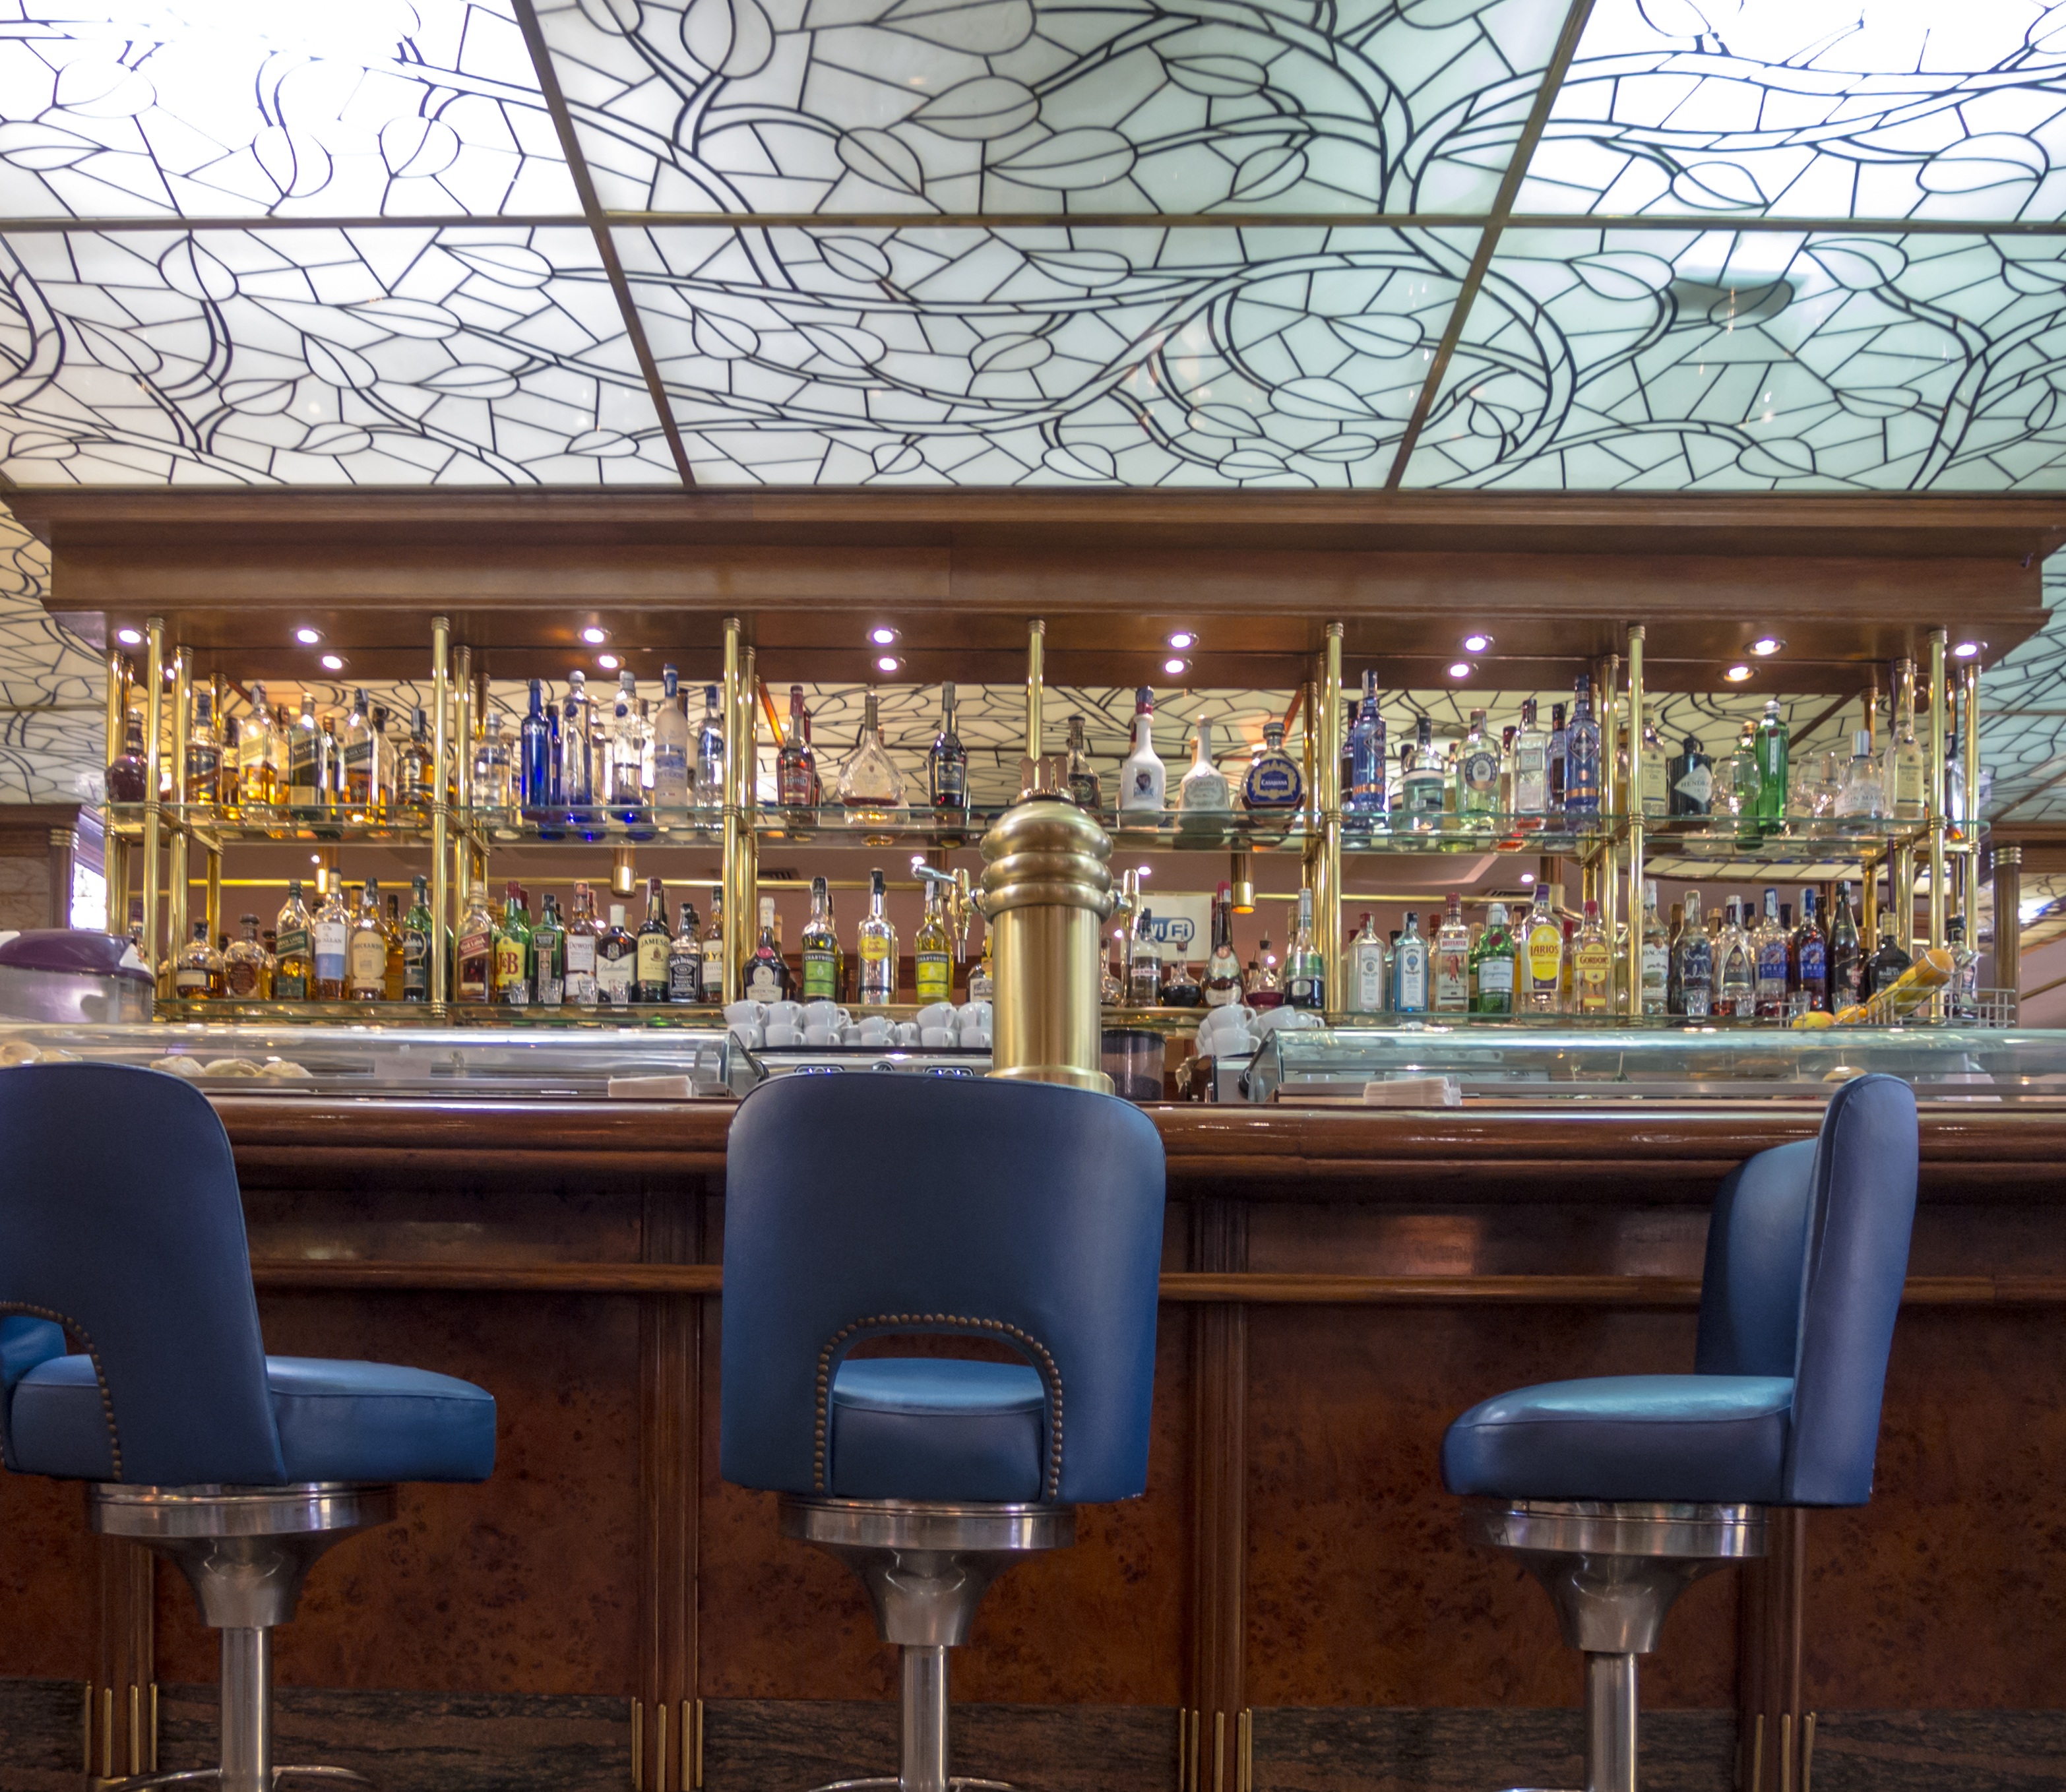
table, cafe, coffee, building, restaurant, bar, cup, meal, plaza, interior design, chairs, library, drinks, estate, pub, cafeteria